F. W. L. Thomas

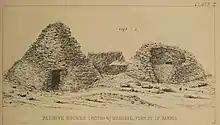
Beehive house on Harris, from Thomas (1862)

Captain Frederick William Leopold Thomas, c.1812–1885, RN, FSA (Scot) was a naval officer, photographer, and historian, noted for his surveys of Scotland, and for taking the first photographs of St Kilda.